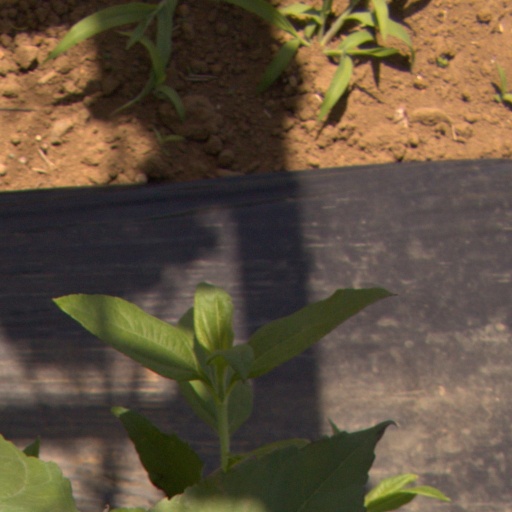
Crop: Jerusalem artichoke